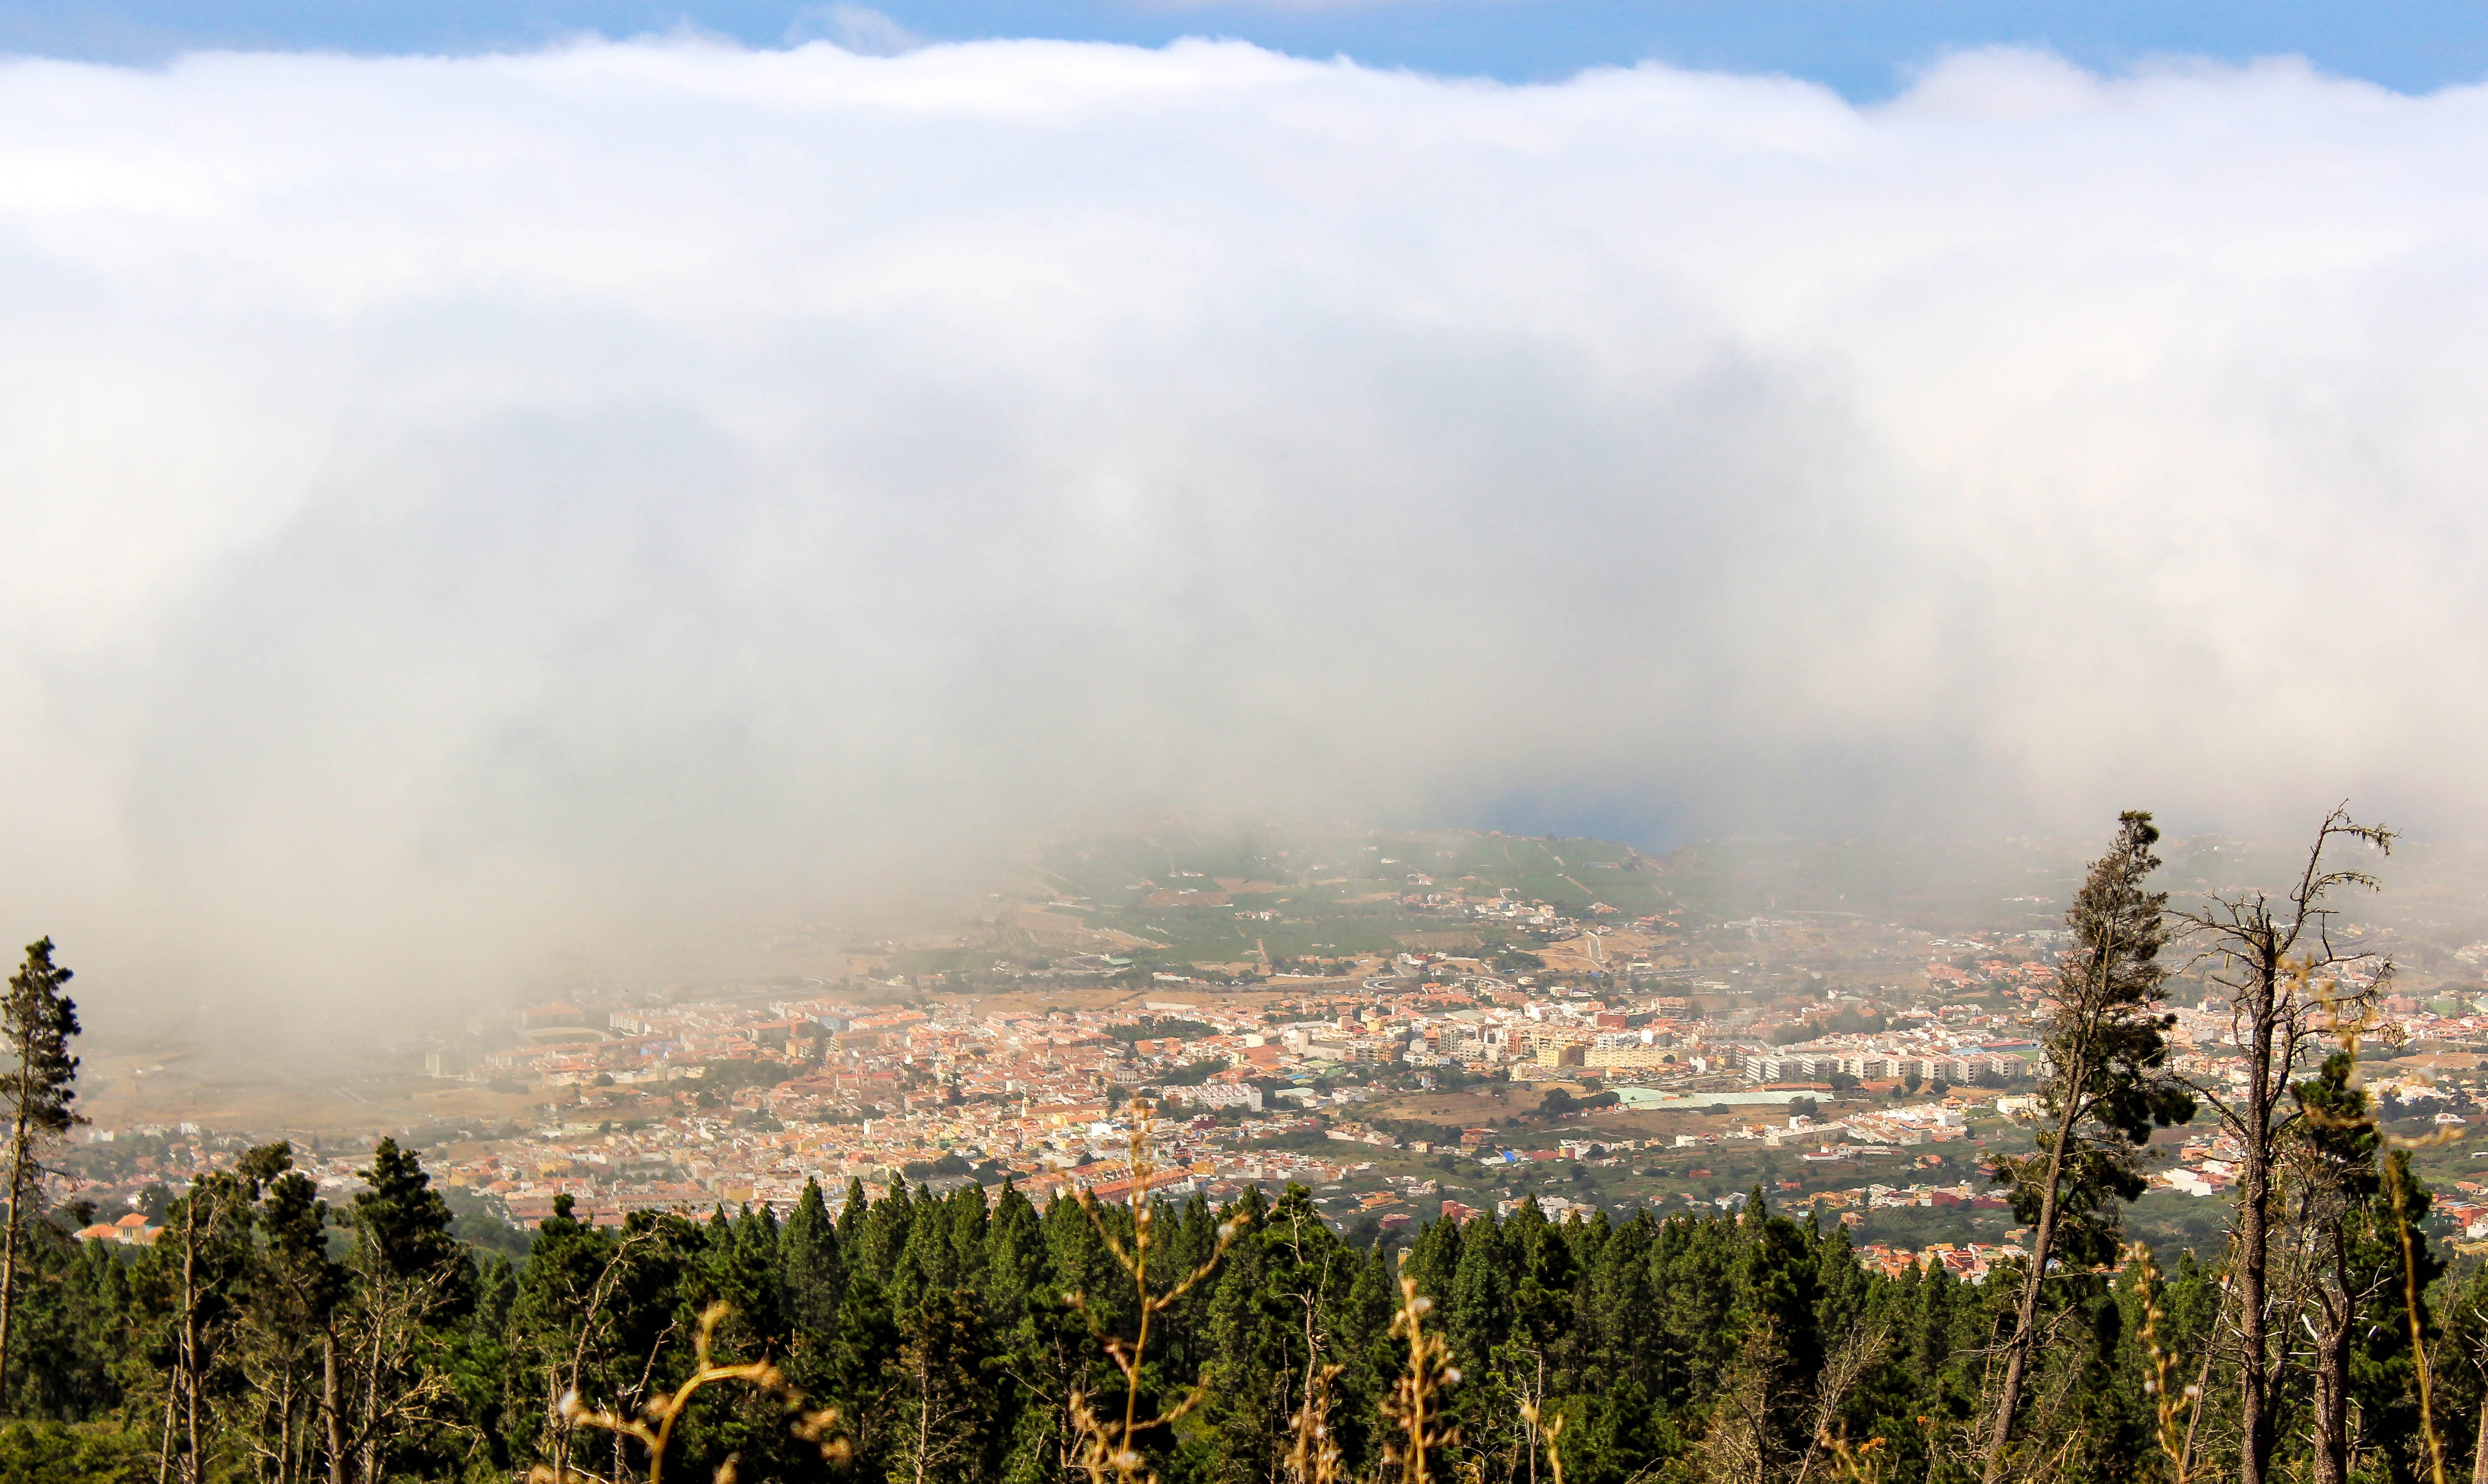
landscape, tree, nature, forest, horizon, mountain, cloud, sky, fog, mist, field, sunlight, morning, hill, weather, cloud cover, mountains, outlook, firs, rural area, atmospheric phenomenon, atmosphere of earth, mountainous landforms